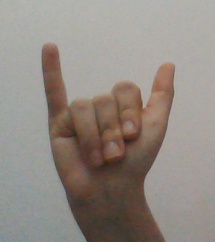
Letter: ya